NHL All-Star Hockey (Sega Saturn game)

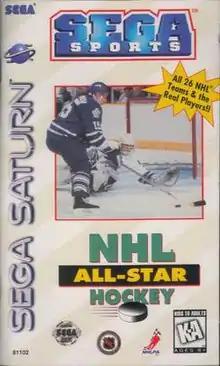
North American cover art

NHL All-Star Hockey is a video game developed by Gray Matter and published by Sega for the Sega Saturn. It was followed by "NHL All-Star Hockey 98", which was a rebranded version of "NHL Powerplay 98".